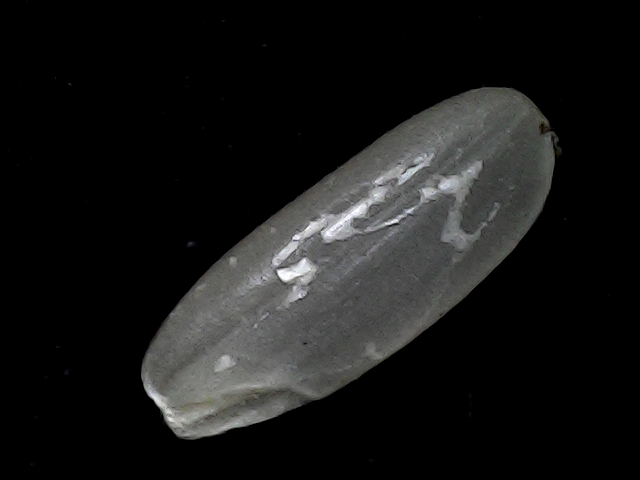
Rice variety: BR22